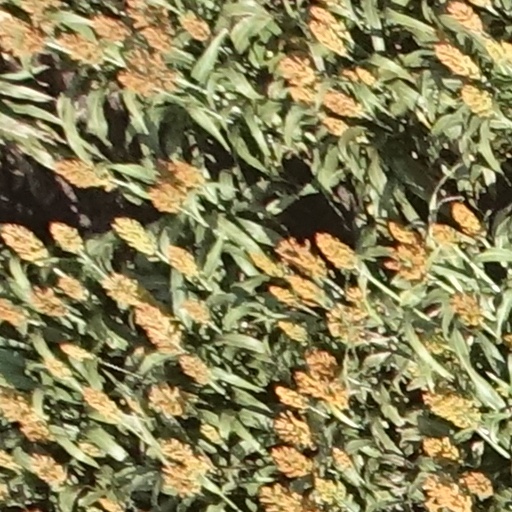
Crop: sorghum